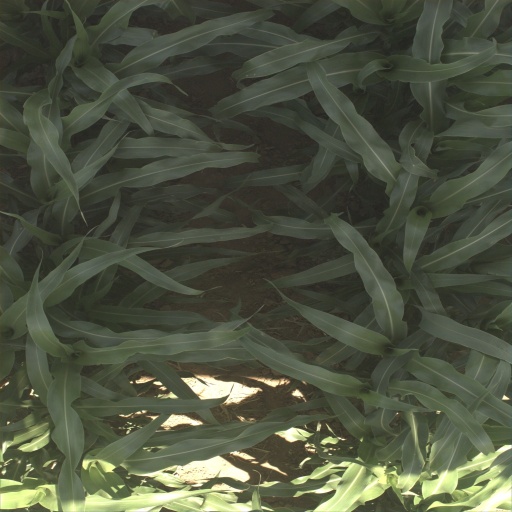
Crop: sorghum